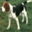
Label: dog